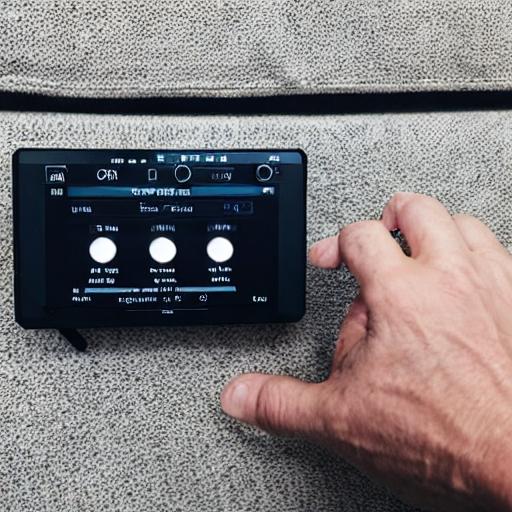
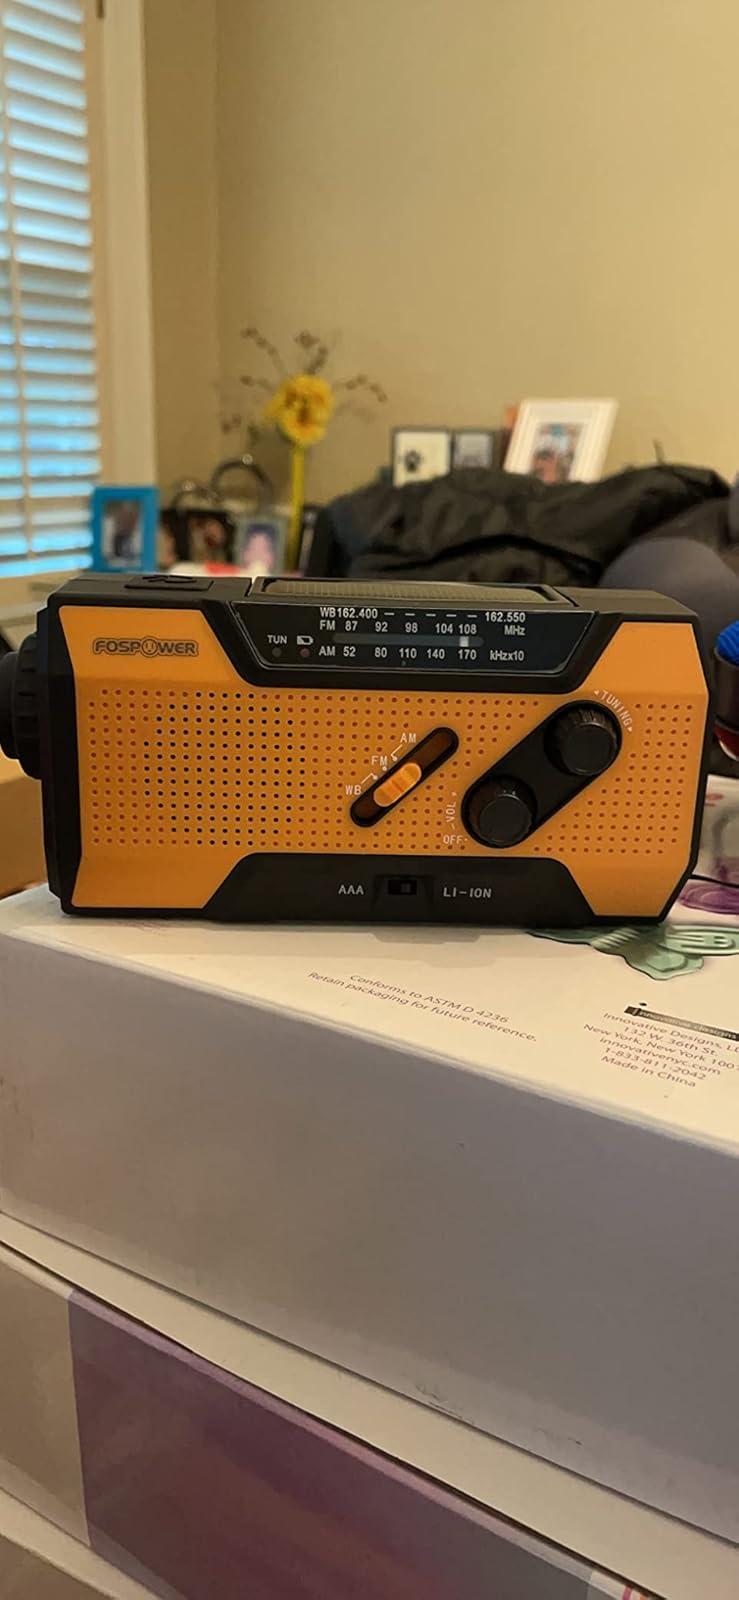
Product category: radio
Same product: no